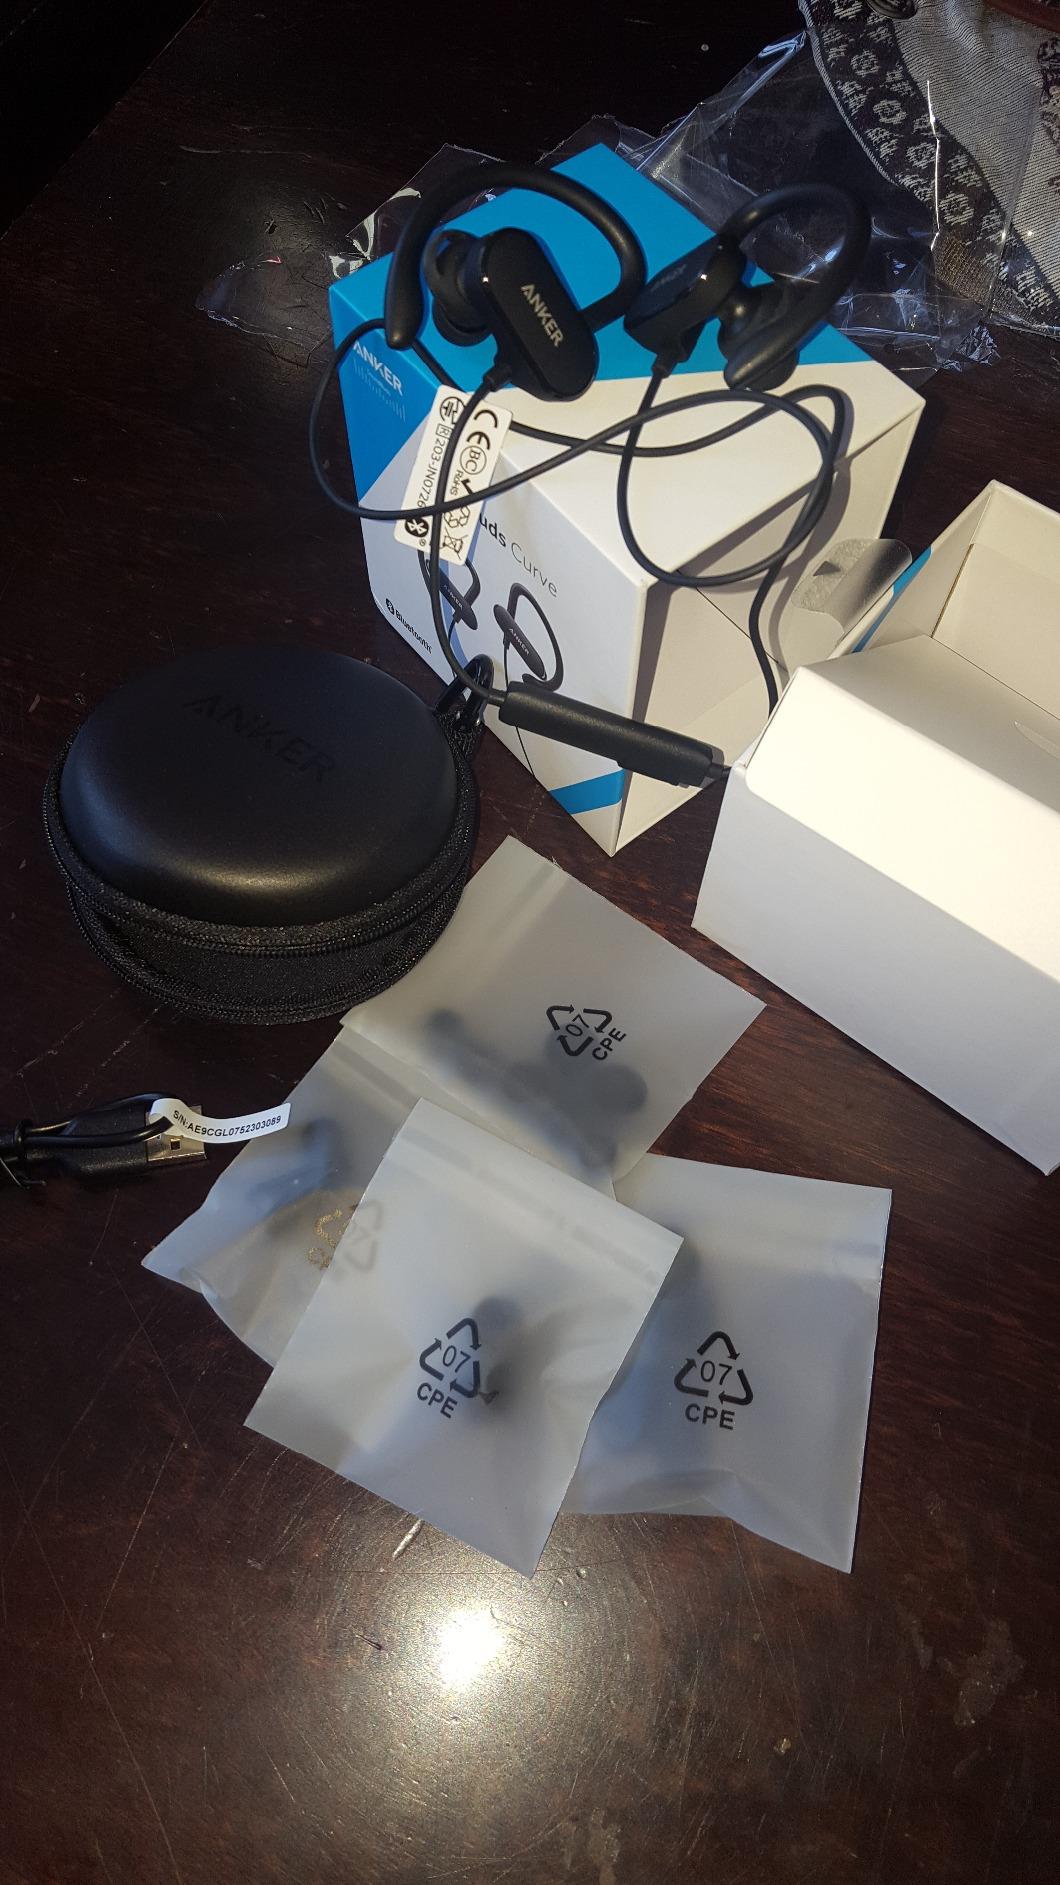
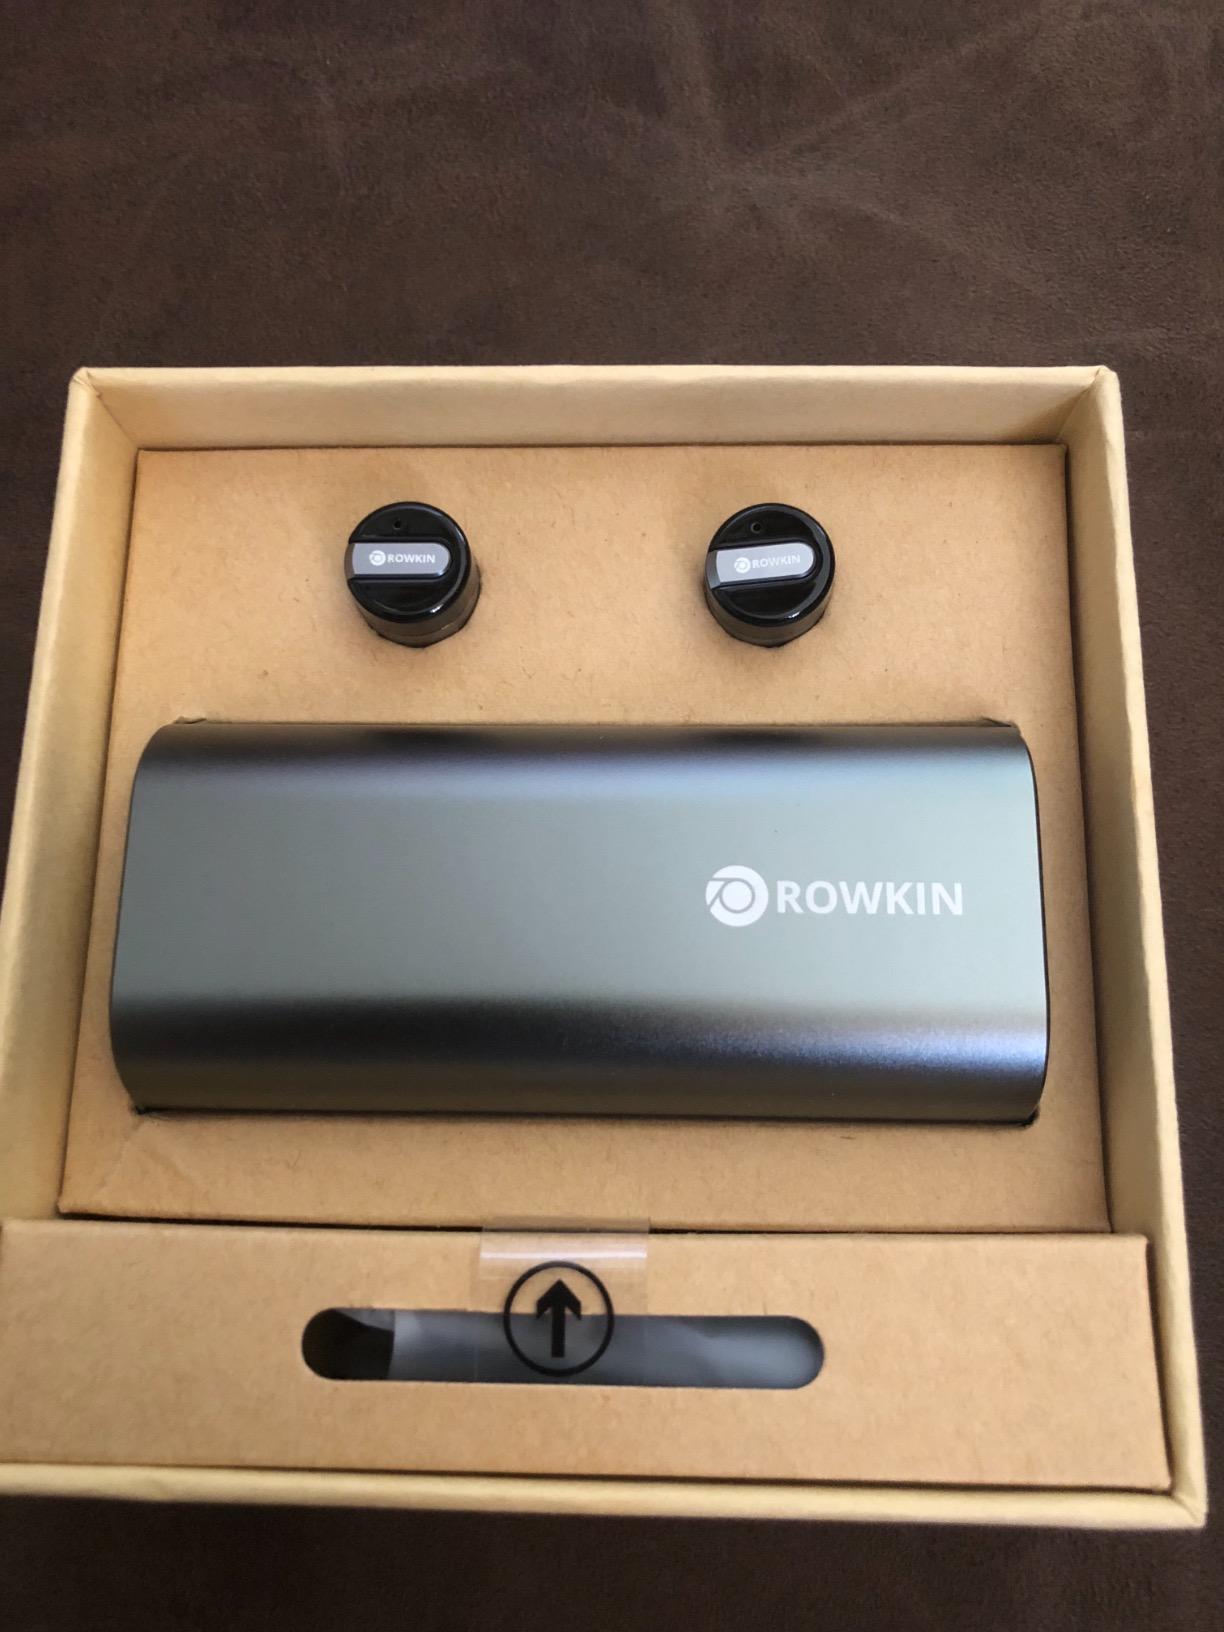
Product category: headphones
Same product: no